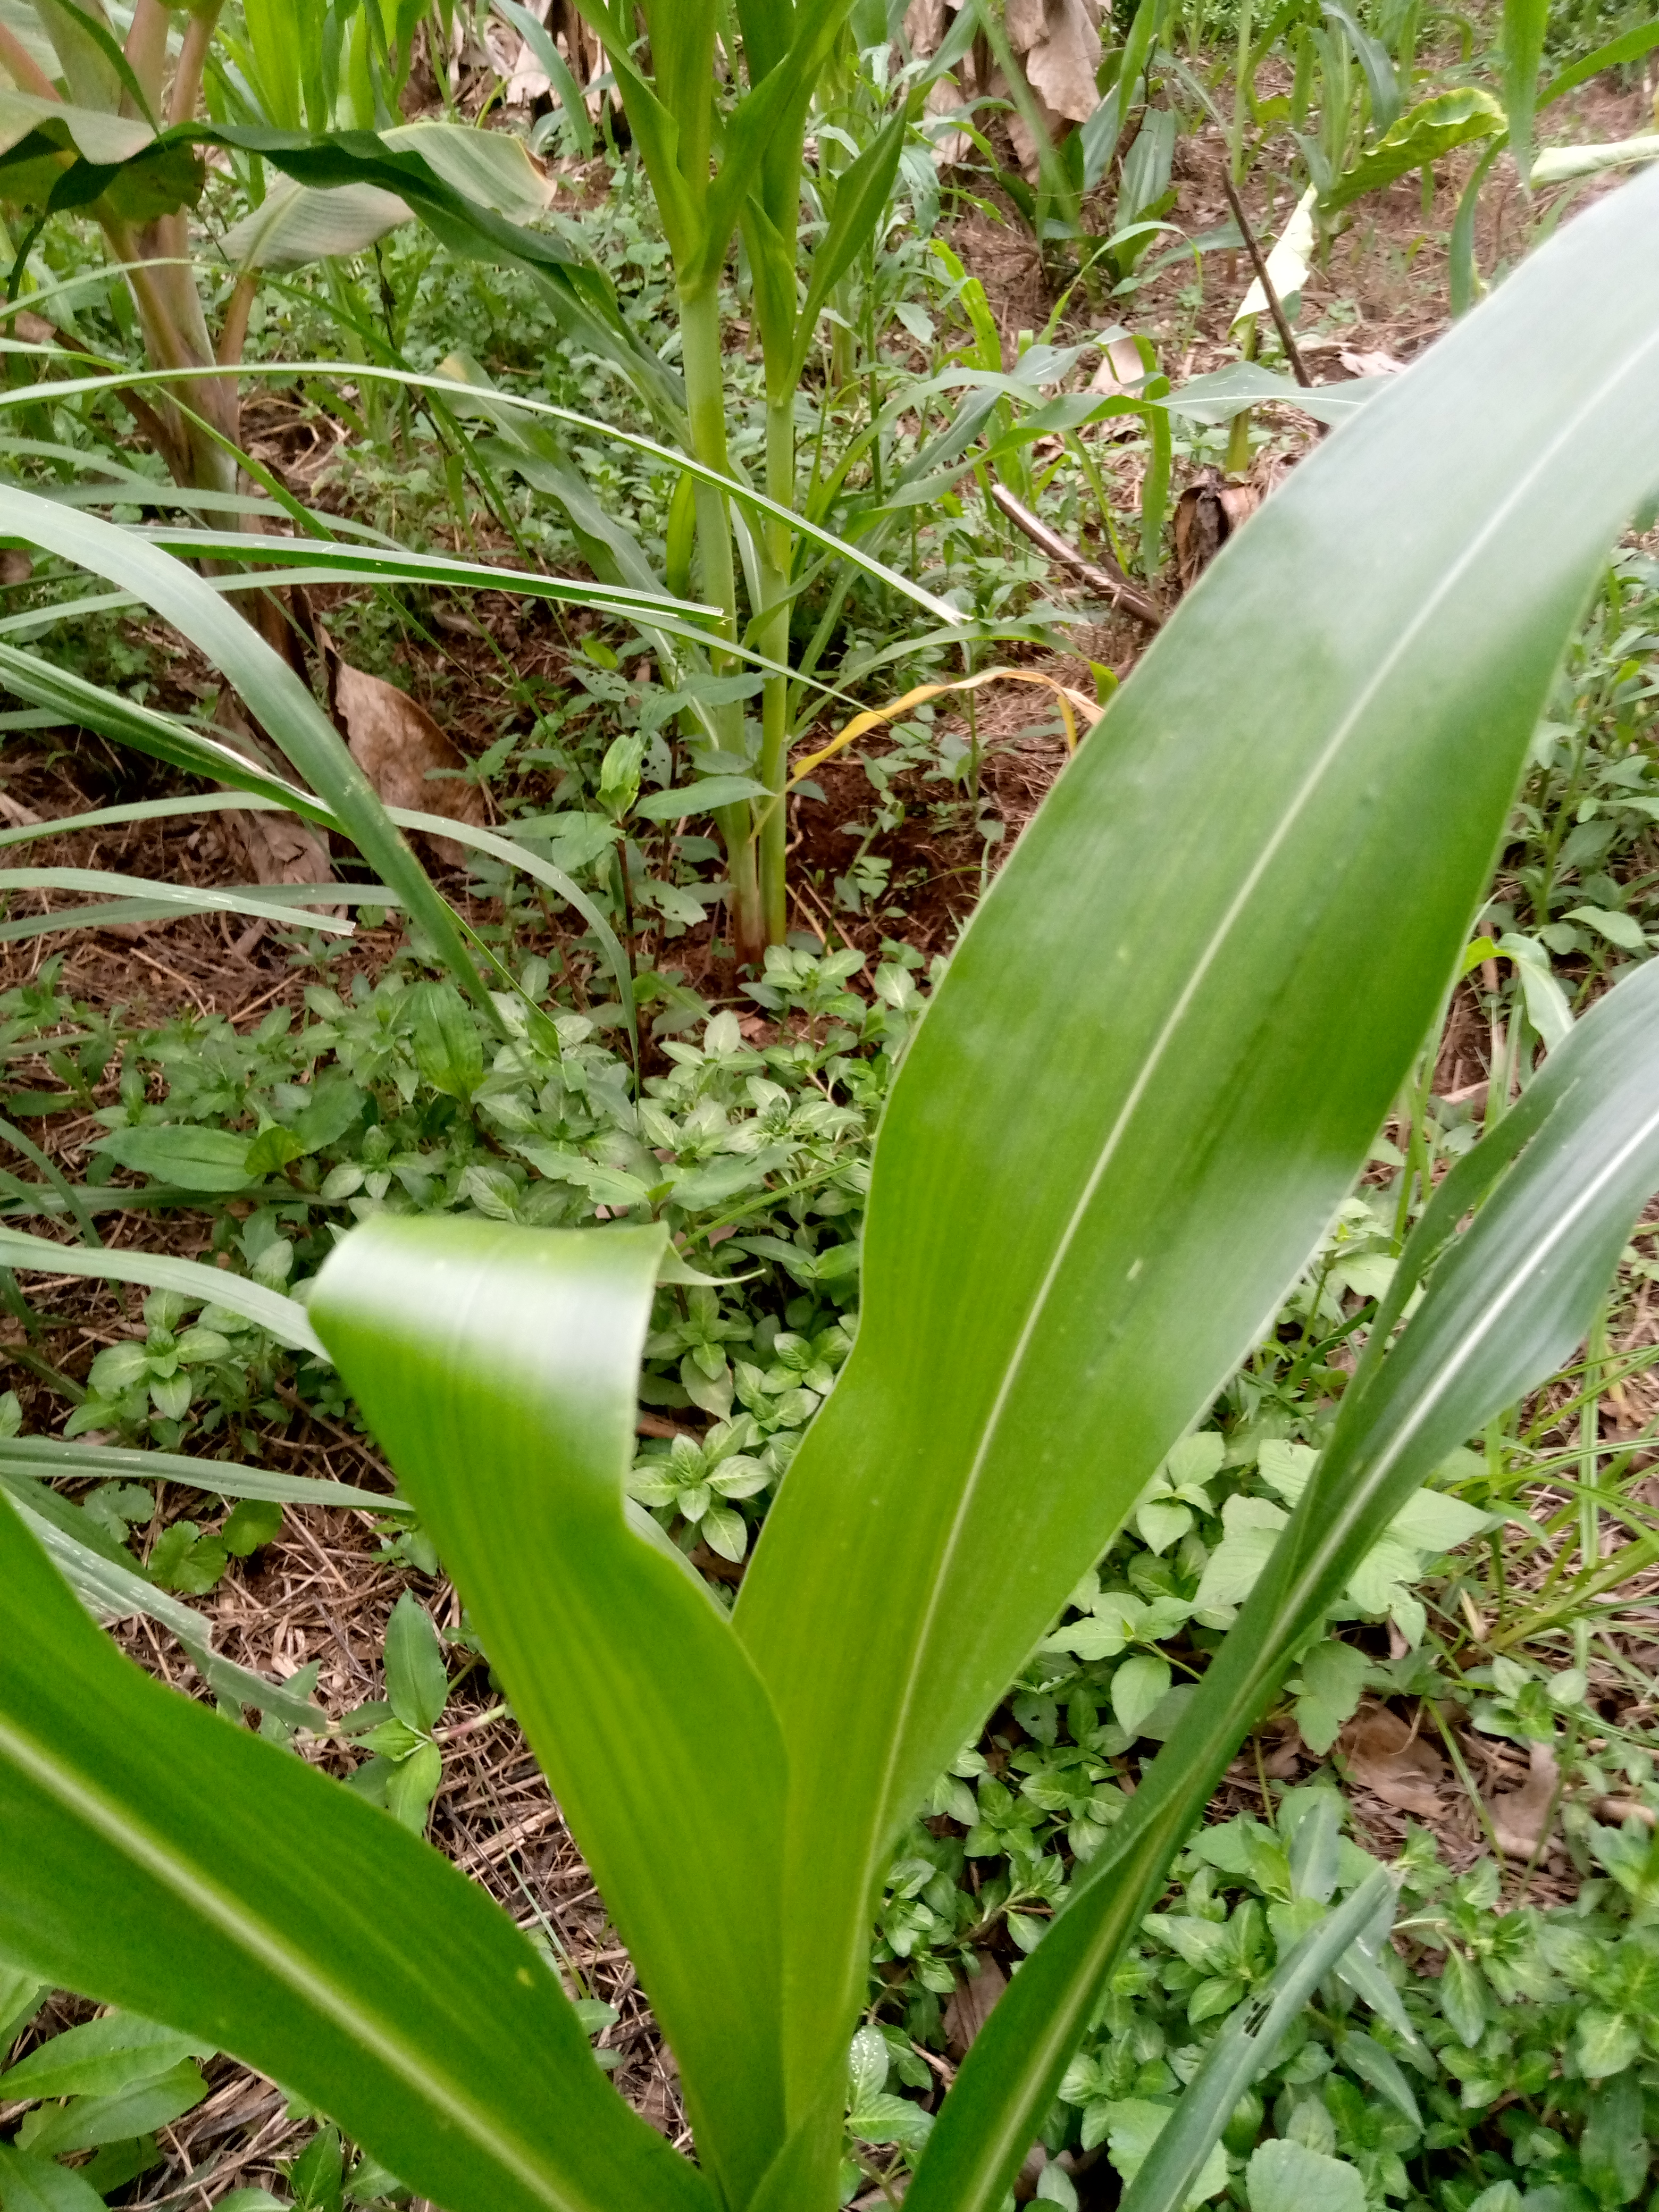
Label: healthy